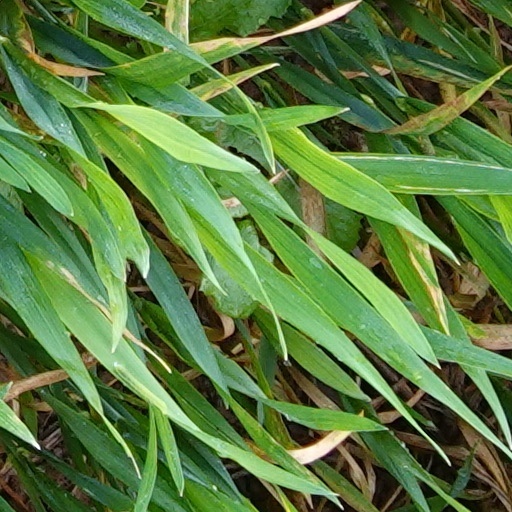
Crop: wheat